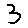
Label: 3